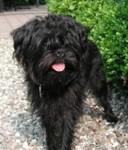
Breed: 200-n000012-affenpinscher